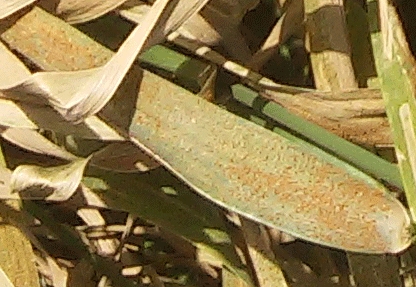
Label: Wheat___Brown_Rust